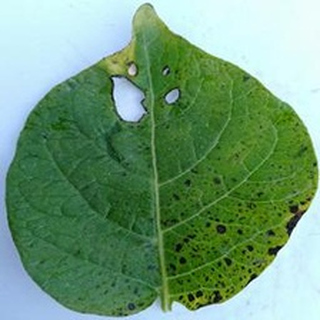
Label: potato_early_blight